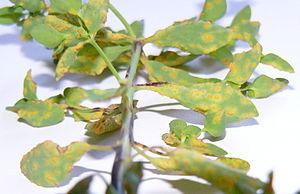
Les rouilles sont des maladies cryptogamiques des végétaux supérieurs. Les agents pathogènes responsables en sont des champignons basidiomycètes parasites biotrophes, de l'ordre des Pucciniales. Elles se manifestent par des macules foliaires ou des sortes de pustules apparaissant sur les feuilles.
Uromyces pisi-sativi, agent de la rouille du pois, est une espèce de champignons phytopathogènes. Il vit surtout sur des espèces de plantes de la famille des Fabaceae, en particulier dans les genres Pisum et Lathyrus.
Uromyces est un genre de champignons basidiomycètes de la famille des Pucciniaceae.